World War II by country

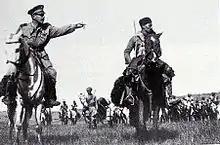
Italian Lieutenant Amedeo Guillet, a Libyan Spahi, and his "Gruppo Bande Amhara", 1940.

Nazi Germany, led by Adolf Hitler, was the primary Axis Power in the European Theatre. German forces instigated the war in September 1939 by invading Poland. Poland was divided with the Soviet Union. The Phony War ensued and in the spring of 1940 German forces invaded and conquered Denmark, Norway, France, Belgium, Luxembourg, and the Netherlands. Attempts to subdue the United Kingdom by air in the summer of 1940 failed and a planned invasion was called off. In the summer of 1941 Germany turned its forces east by invading the Soviet Union. The Eastern Front became the main theatre of war for the Germans. The invasion of the USSR had been delayed by campaigns in Greece and Yugoslavia, aimed at assisting floundering Italian forces. The Afrika Korps was similarly dispatched to the Western Desert to assist struggling Italian forces there, and German forces grew to an entire army group. Major defeats at Stalingrad in February 1943 and the destruction of Axis forces in North Africa shortly after are commonly thought to be the war's turning points. German forces fought on Sicily, and when Italy switched sides, German forces seized power, fighting a successful withdrawal and diverting Allied forces from Northwest Europe. Severe losses at Kursk in the summer of 1943 and during the Soviet summer offensives of 1944 shattered German fighting power, and Allied landings in Normandy and Southern France forced the Germans to fight on several fronts simultaneously. The surrender of the German forces between 4 May and 8 May 1945 signaled the end of the war in Europe.